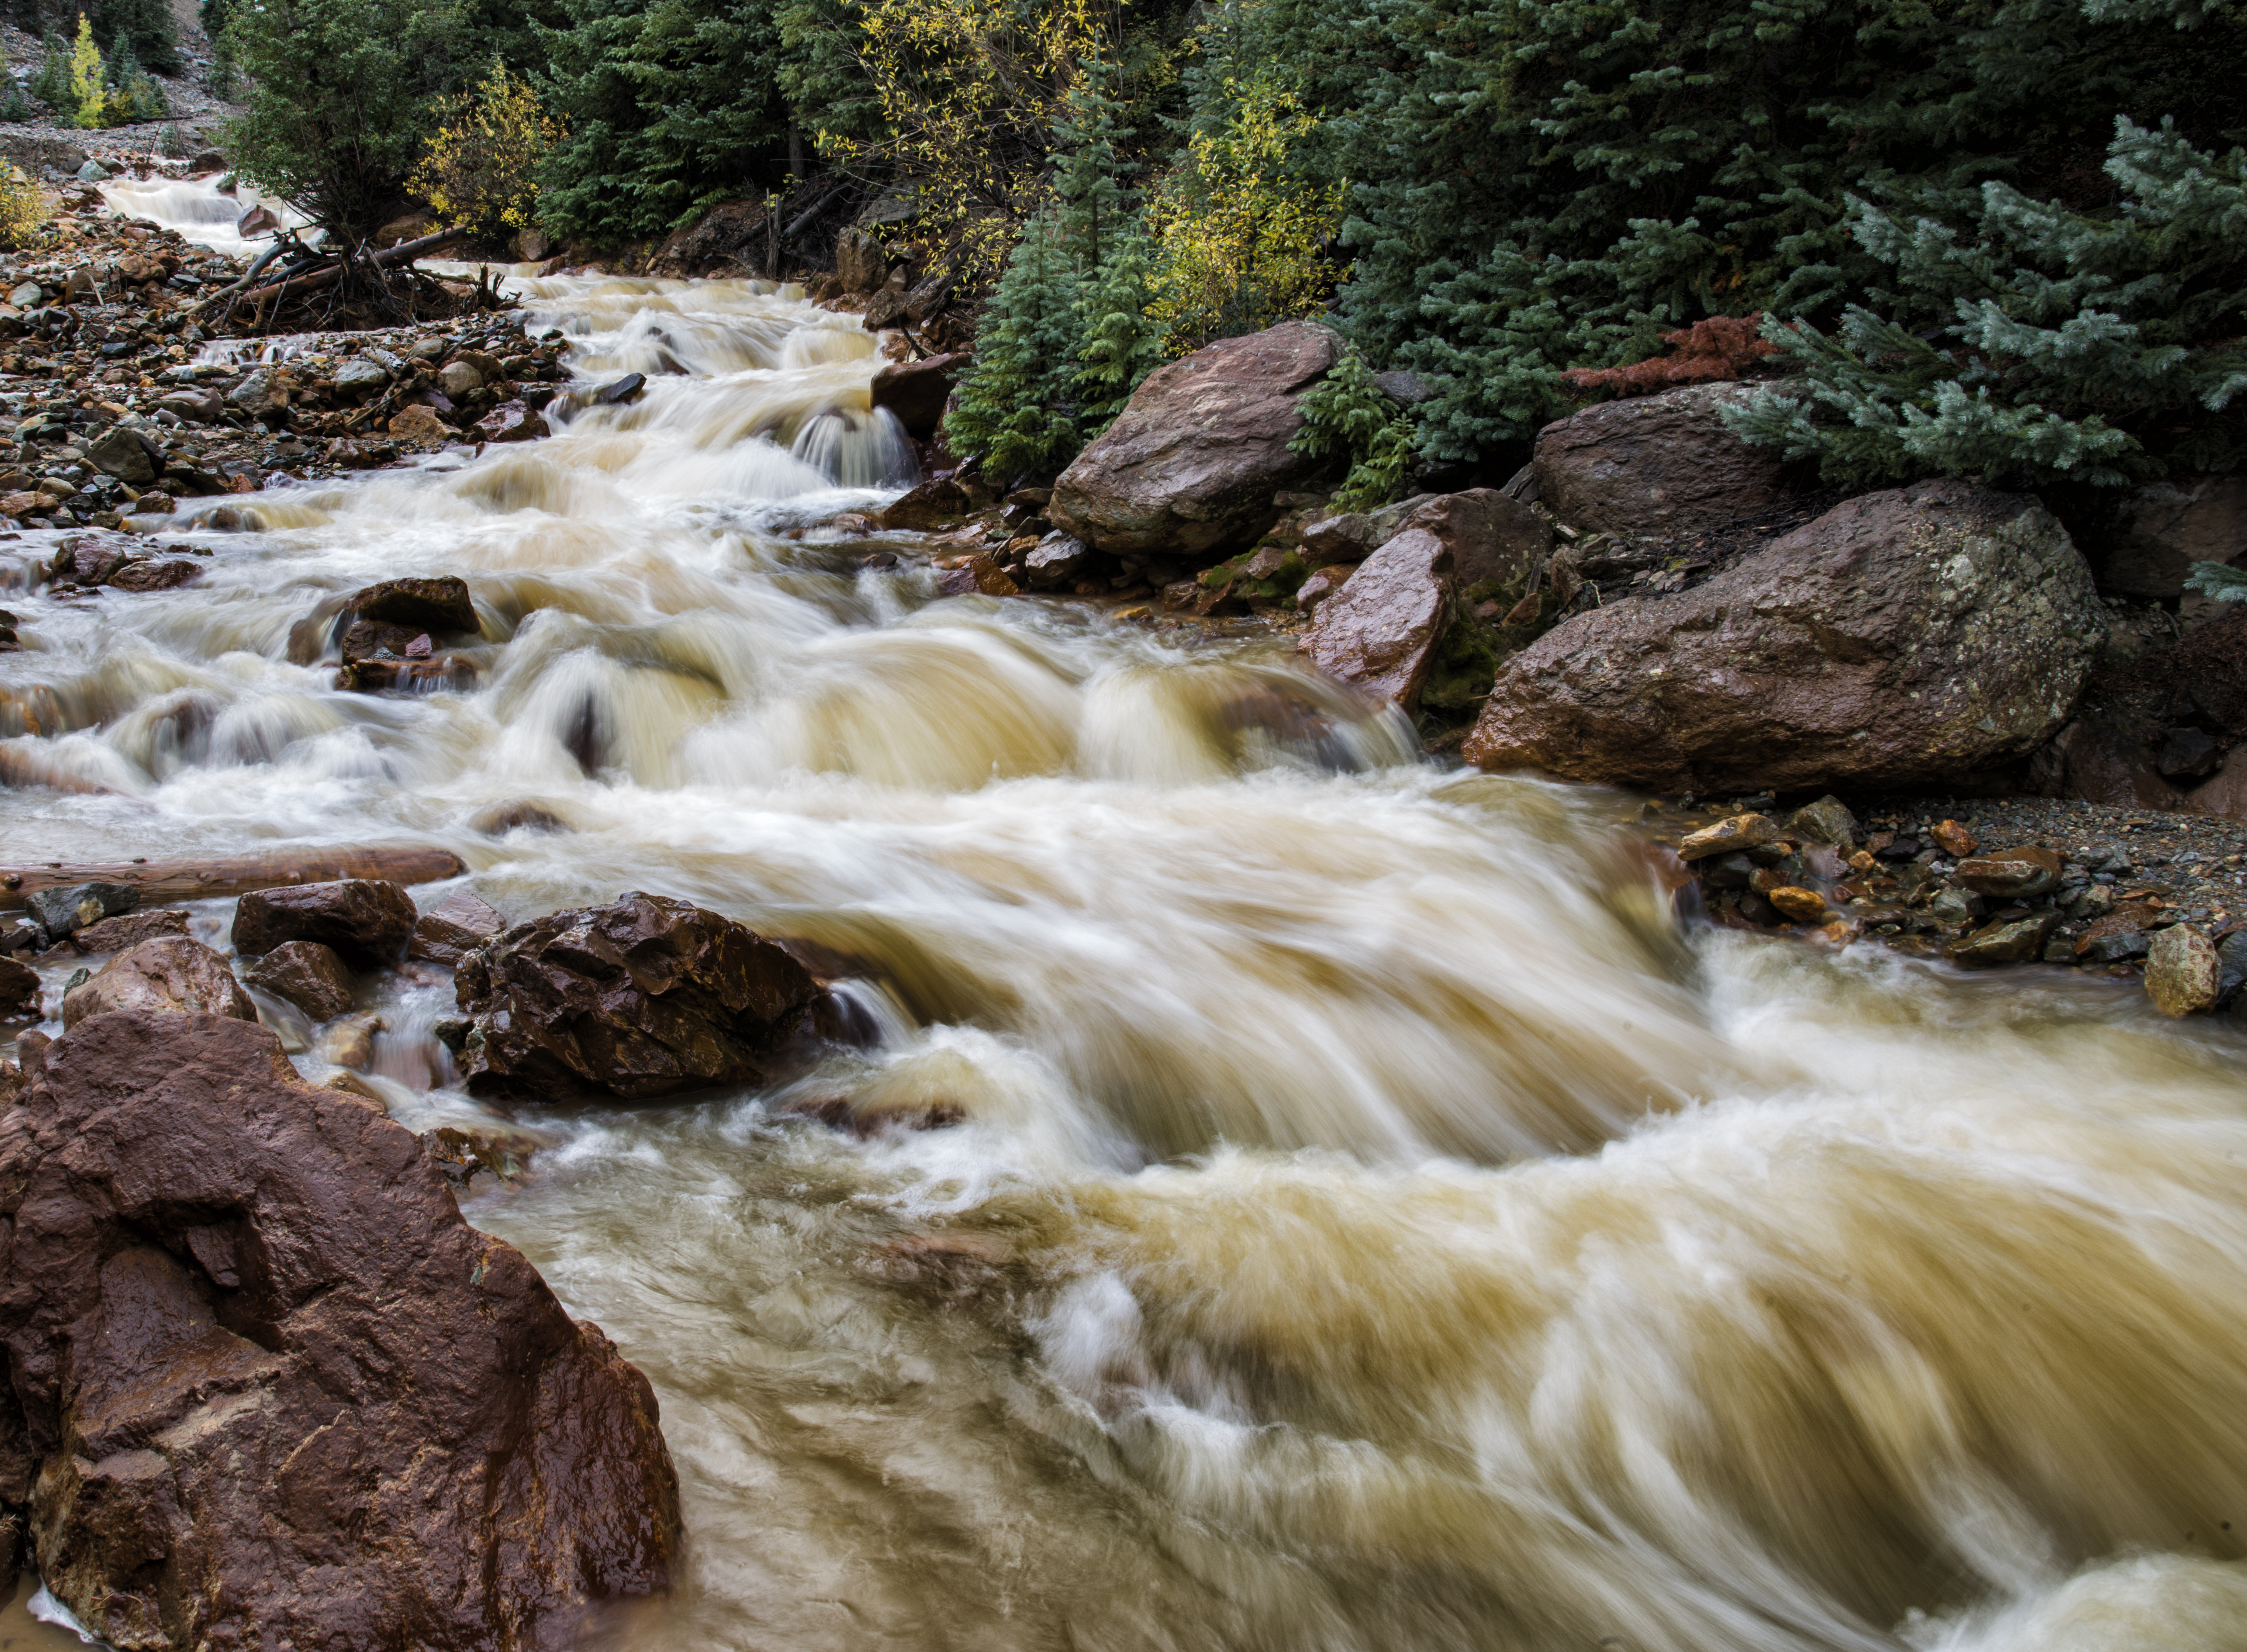
landscape, water, nature, rock, waterfall, creek, wilderness, leaf, river, valley, stream, autumn, rapid, season, body of water, nikond800e, water feature, watercourse, landform, redmountaincreek, geographical feature